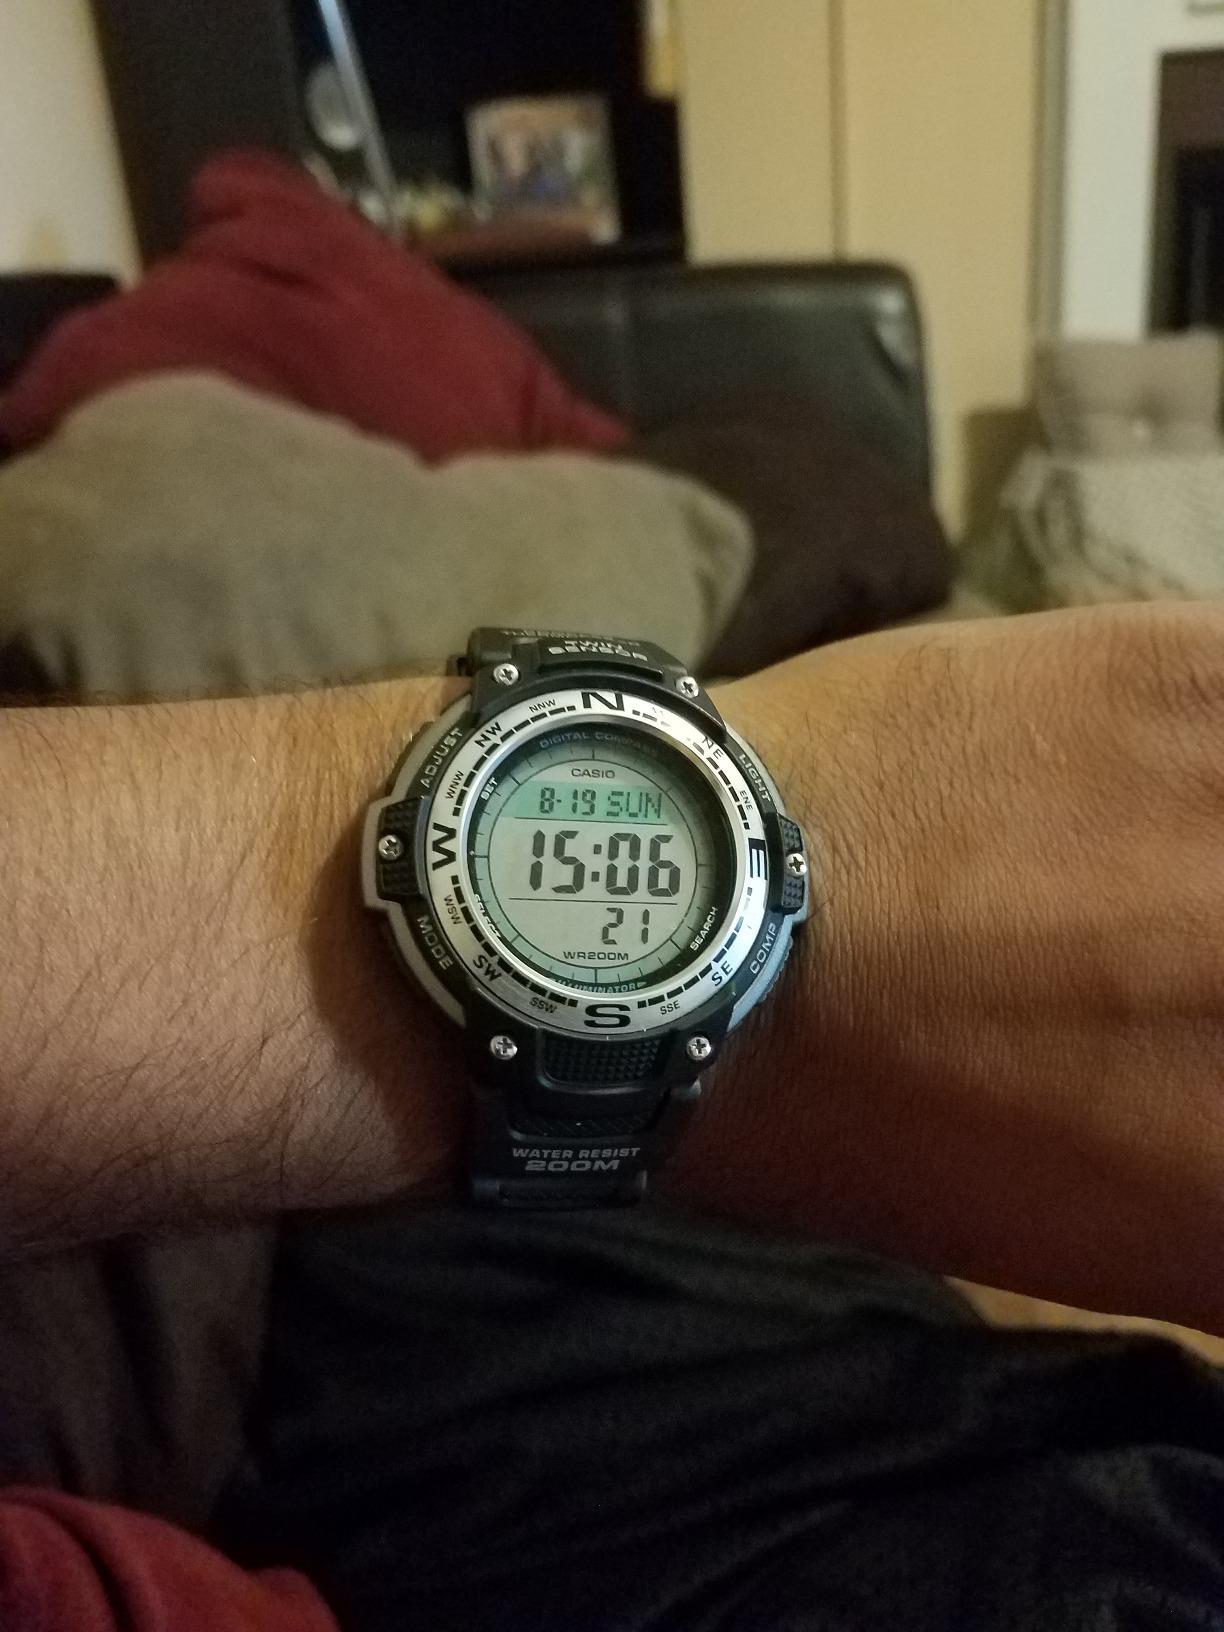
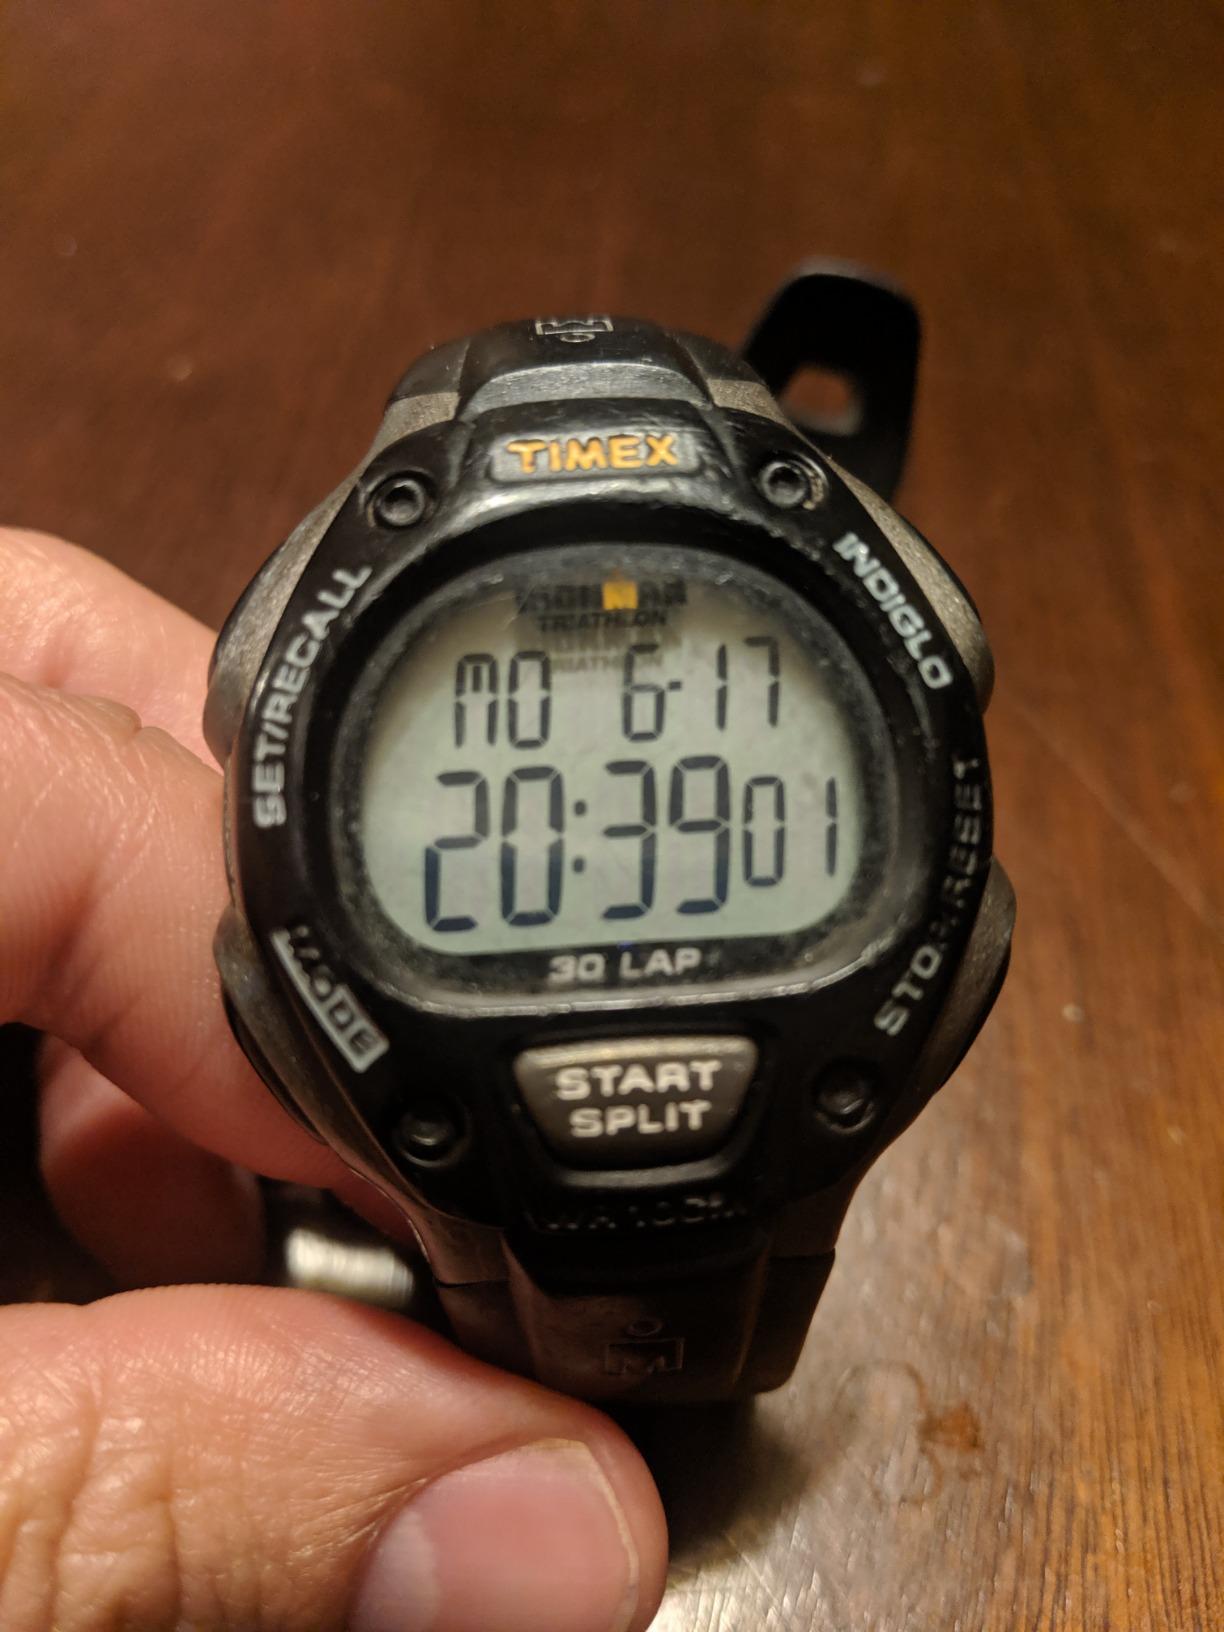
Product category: accessories_watch
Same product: no